Gaetano Costa

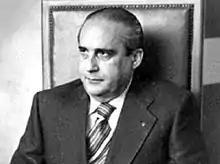
Gaetano Costa

Gaetano Costa (Caltanissetta, 1 March 1916 - Palermo, 6 August 1980) was an Italian magistrate killed by the Cosa Nostra.